Serfdom

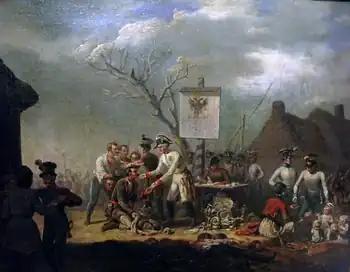
Galician slaughter in 1846 was a revolt against serfdom, directed against manorial property and oppression.

Social institutions similar to serfdom were known in ancient times. The status of the helots in the ancient Greek city-state of Sparta resembled that of the medieval serfs. By the 3rd century AD, the Roman Empire faced a labour shortage. Large Roman landowners increasingly relied on Roman freemen, acting as tenant farmers, instead of slaves to provide labour.